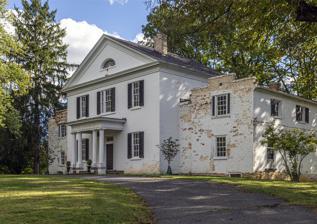
Building: Happy Retreat
Country: United States of America
Year built: 1780
Historic house in West Virginia, United States United States historic place Charles Washington House U.S. National Register of Historic Places Front of the house Show map of West Virginia Show map of the United States Location Blakeley Plaza, Charles Town, West Virginia Coordinates 39°16′56″N 77°51′35″W / 39.28222°N 77.85972°W / 39.28222; -77.85972 Area 0.5 acres (0.20 ha) Built 1780 Architectural style Early Republic, Classical Revival NRHP reference No. 73001912 Added to NRHP July 2, 1973 Happy Retreat (also known as Charles Washington House and Mordington ) is a historic property in Charles Town, West Virginia , which was originally owned and developed by Charles Washington , the youngest brother of George Washington and the founder of Charles Town. Description Happy Retreat is a 2 + 1 ⁄ 2 -story white-painted brick structure, with two-story flanking wings. The main facade has a prominent Doric pediment with no colonnade. An elliptical fanlight is centered in the pediment. Below, the main facade is three bays wide, with a one-story flat-roofed porch supported by Doric columns. The wings are attached by short hyphens, and have stepped masonry gables. The wings predate the central block. The main block features a transverse entry hall across the width of the block. Apart from the massing, the exterior has been extensively altered using revival-syle details and elements. History Charles inherited land in the Shenandoah Valley upon the death of his older brother Lawrence in 1752.  Charles was 14 years of age at the time, and living at Ferry Farm , near Fredericksburg, Virginia .  In 1780, Charles and his wife Mildred moved to his land from Fredericksburg.  By that time, he had constructed two one-story structures on the property, separated by a breezeway or portico, and had named the property "Happy Retreat.". In October 1786, by act of the Virginia General Assembly , Charles Town was established on 80 acres (320,000 m 2 ) of Charles's land adjacent to Happy Retreat, and Charles played an important role in planning the streets and construction activities of the new town. Although Happy Retreat is usually considered to have been established in 1780, there is reason to believe that Charles's land may have been farmed as early as 1768. This date appears on the cornerstone of the old kitchen at Happy Retreat, but has never been fully authenticated. The structure of, and materials used in, the kitchen and old brick smoke-house would indicate them to be pre-Revolutionary, and a clay-chinked limestone quarters which stood until recent years behind the kitchen and smoke-house possibly predated the kitchen. An octagonal wooden powder-house similar to the one at Mount Vernon exists today and is supposed to have held powder stores during the Revolution. Later it was used as a school house for Charles and Mildred's children. On his visits from his home in Fredericksburg to his property prior to 1780, Charles Washington is said to have lived in a small house, since disintegrated, on Evitts Run, a small stream that flows along the base of the hill at Happy Retreat. From this temporary dwelling he could well have directed the work of brick-making for the residence he had planned, as there are claybeds along the Run. Stone and timber cutting could also have been supervised nearby, as the surrounding meadows are laced with limestone outcroppings, and the property included ample woodland. General George Washington visited his brother at Happy Retreat several times. On June 1, 1788, while he was interested in the building of a canal up the Potomac River , he inspected the work at Great Falls and Seneca Falls, dined at Leesburg , proceeded the following day to what is now Harper's Ferry , and on the 3rd arrived at Happy Retreat, where he dined and spent the night. Other visits to Charles are recorded in the General's diaries for this period. During the few months before his death in April, 1799, Charles transferred all his property to his son Samuel Washington and his heirs, which explains why there remained no property to be transferred in Charles' will. On February 23, 1800, Samuel Washington sold Happy Retreat, including the mansion and 100 acres (0.40 km 2 ) of land, to Thomas Hammond. The property stayed in the Hammond family until 1837 when George Washington Hammond sold it to the Hon. Isaac R. Douglass, a circuit court judge and real estate investor.  After his purchase of Happy Retreat, Judge Douglass completed the plans for the central section of the house and built a three-story brick structure, connecting the two old Washington wings. He renamed the completed mansion " Mordington ," after his ancestral estate in Scotland. The house passed through the hands of a number of different owners, reverting to its original name of Happy Retreat, before its purchase by Mr. and Mrs. William Gavin in the 1960s. A recent historical engineering analysis of Happy Retreat indicates that the home's development proceeded in three phases. Phase 1 construction consisted of the old stone kitchen and a portion of the west wing. Phase 2 consisted of the brick portion of the kitchen and the one-story east wing. Phase 3, which was undertaken in 1837 after the purchase of Happy Retreat by Judge Douglass, resulted in the addition of the 2nd stories to the two wings and completion of a large 2½ story central portion connecting the two wings. In September 2014, the city of Charles Town began working toward purchasing the house to include it in its parks system. See also Harewood (West Virginia) Claymont Court Blakeley (West Virginia) Cedar Lawn References